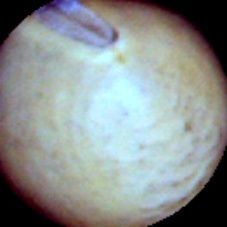
Label: Intact